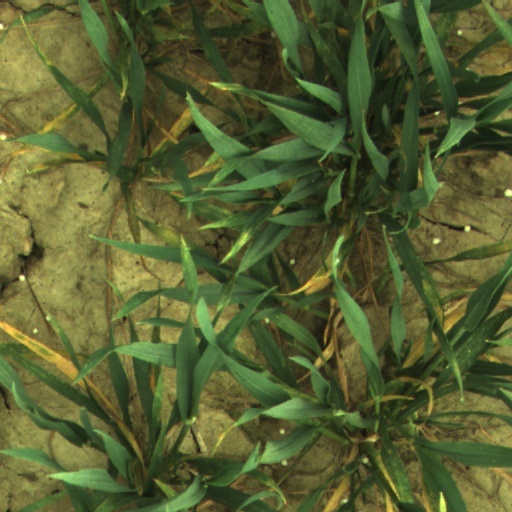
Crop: wheat